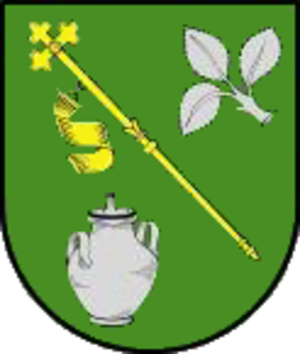
Hambuch est une municipalité allemande située dans le land de Rhénanie-Palatinat et l'arrondissement de Cochem-Zell.